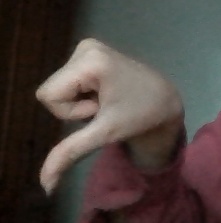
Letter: waw